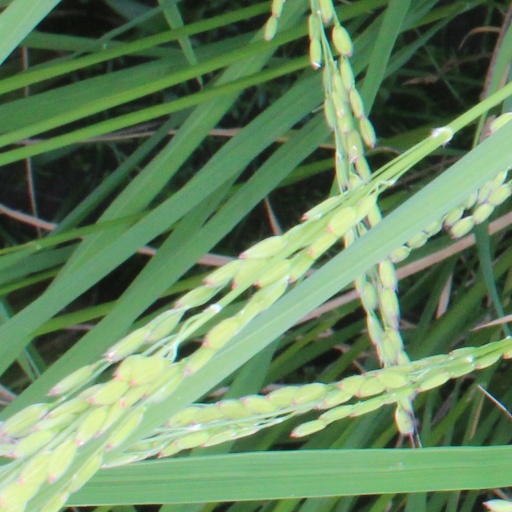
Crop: rice